Catherine Walters

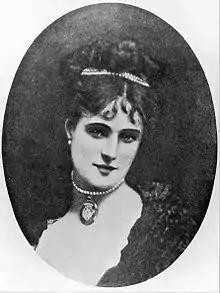
Portrait of Catherine Walters

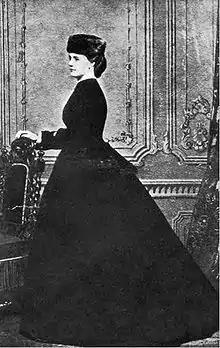
A photograph of Catherine Walters

Catherine Walters (13 June 1839 – 5 August 1920), also known as "Skittles", was a British fashion trendsetter and one of the last of the great courtesans of Victorian London. Walters was an established equestrian contributing to the rise of fashion trends in horsewomen. Walters' benefactors are rumoured to have included intellectuals, leaders of political parties, aristocrats and a member of the British Royal Family.